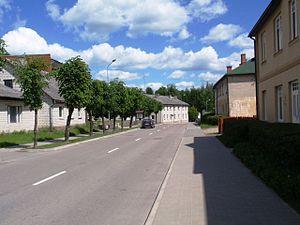
Valka est une ville de Lettonie, situé dans la région de Vidzeme. Elle a 6 047 habitants pour une superficie de 14,36 km².